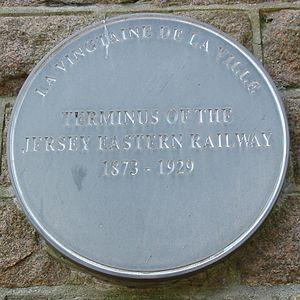
Jersey
Le Jersey Eastern Railways est le nom d'un des deux réseaux ferrés de l'île de Jersey. Il est ouvert au public en 1873 et fermé définitivement en 1929.